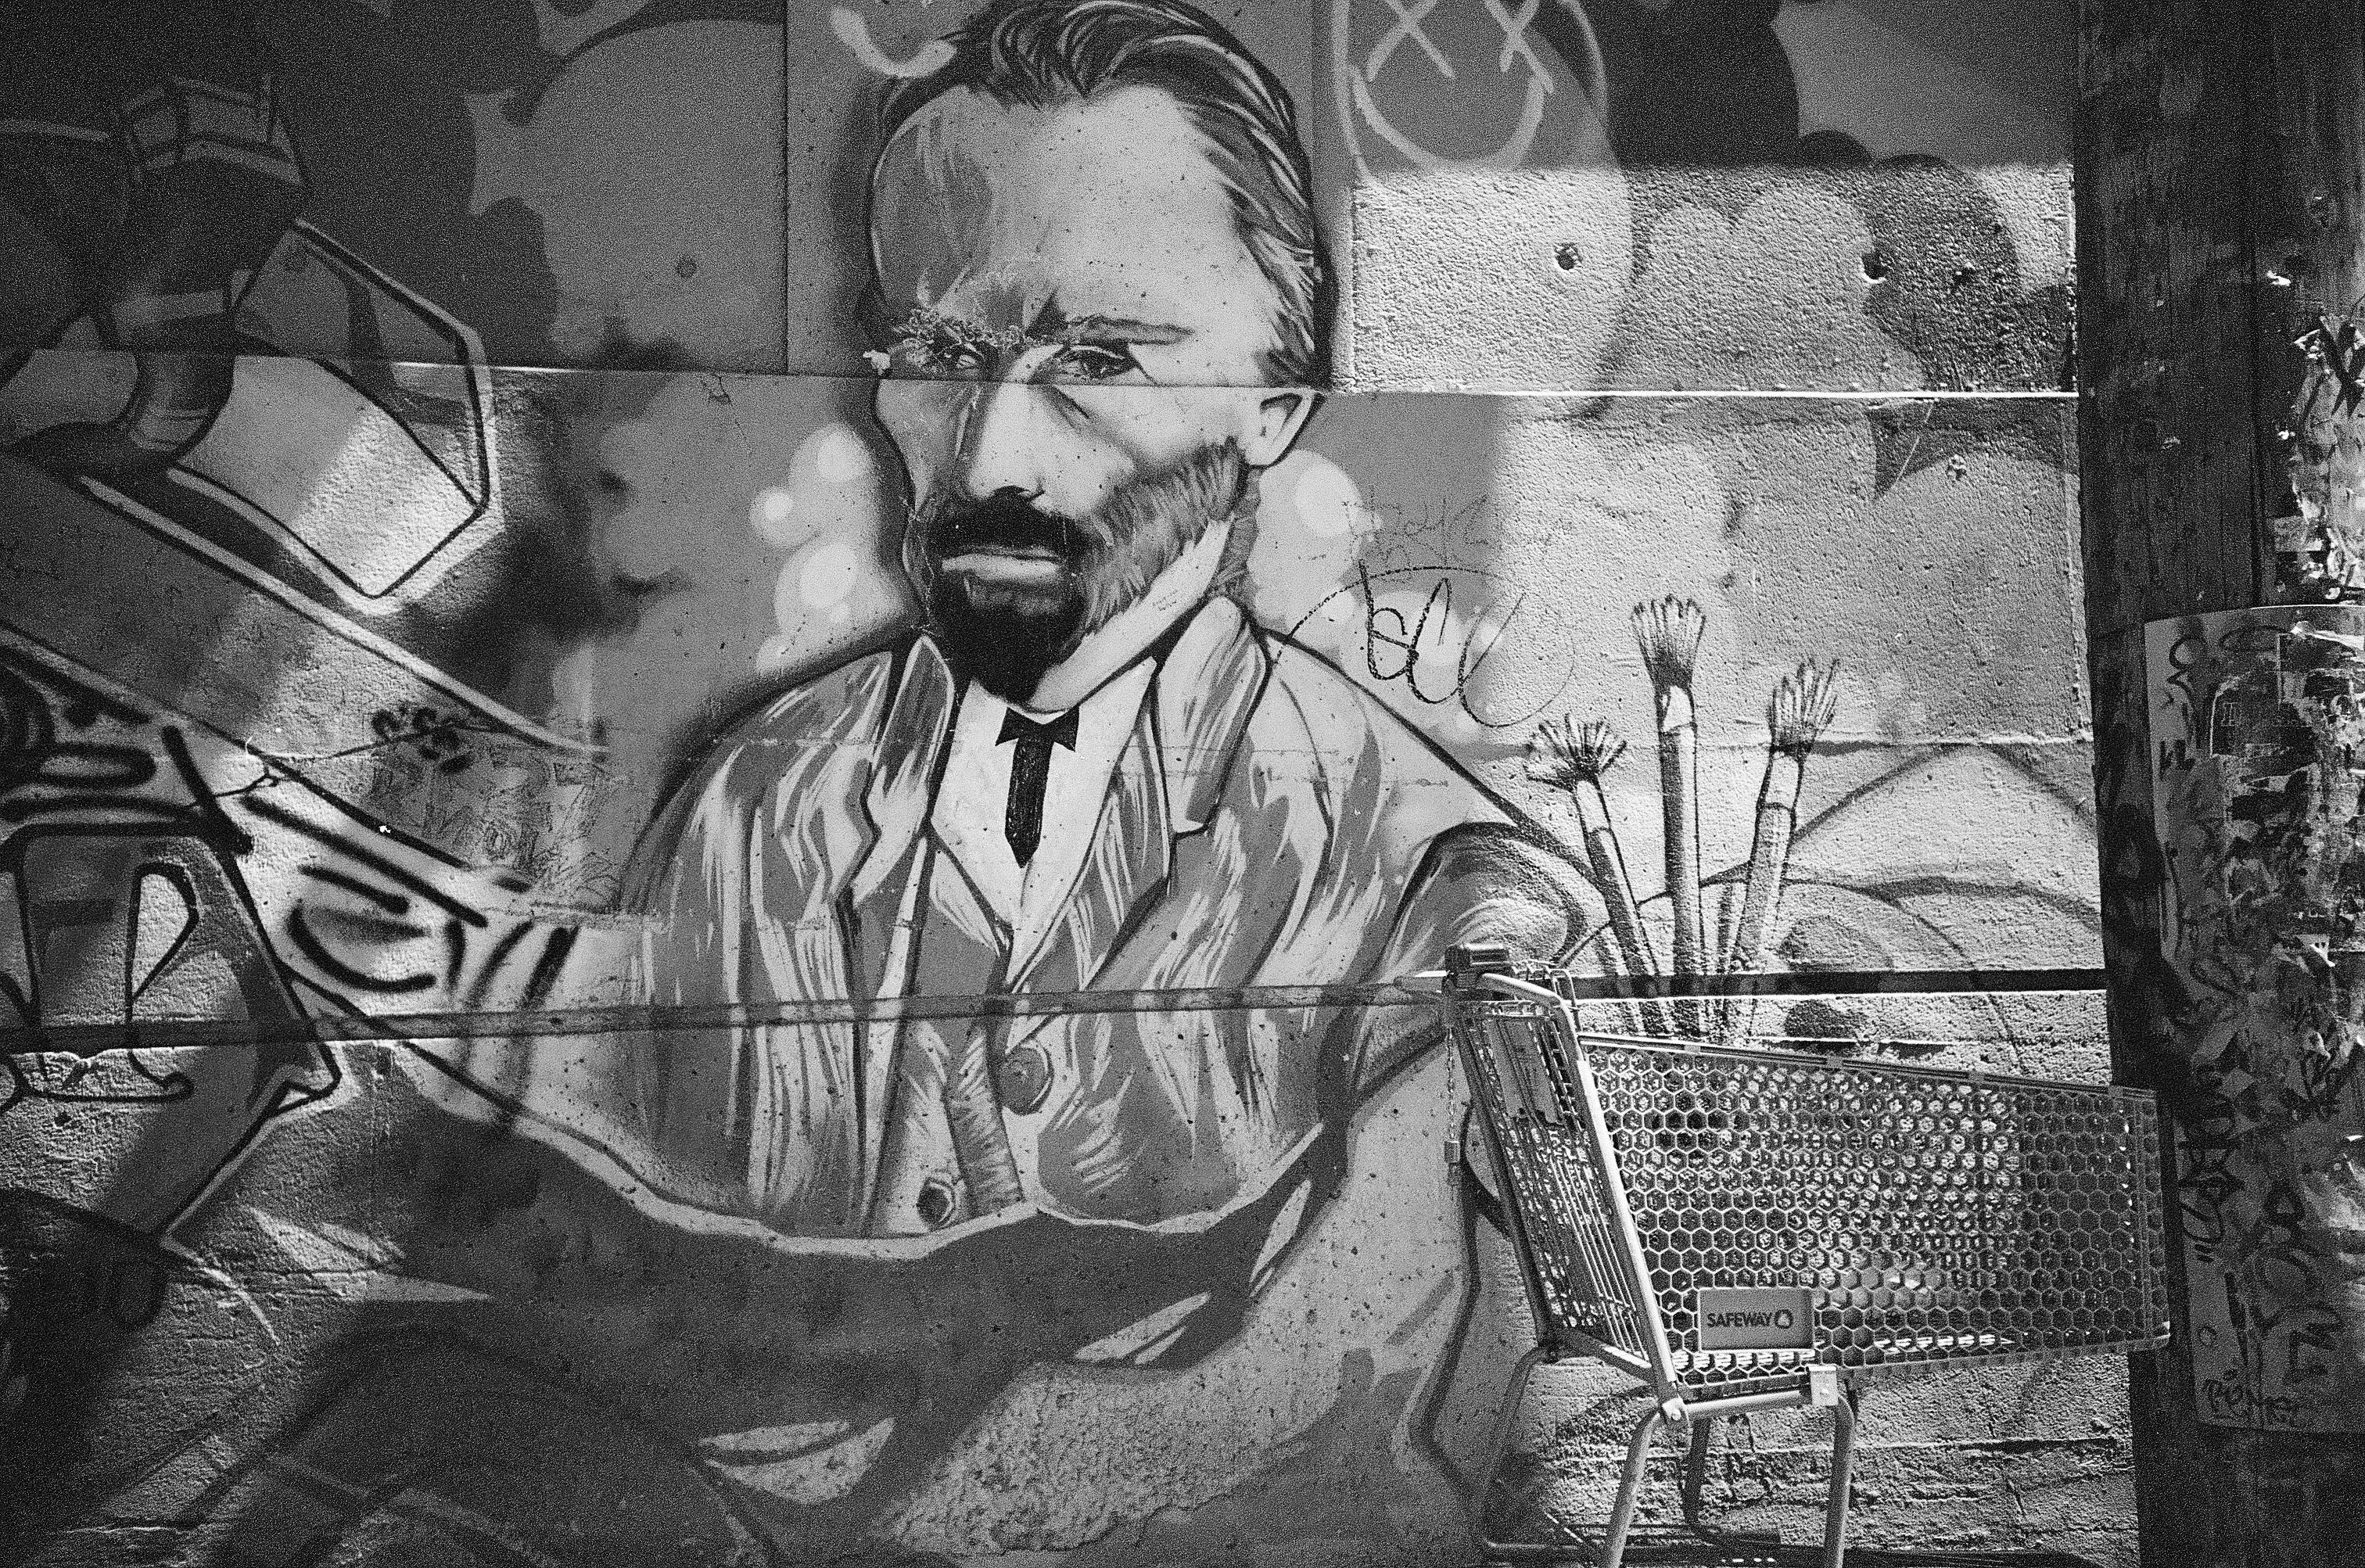
black and white, alley, portrait, monochrome, graffiti, art, sketch, drawing, lca, ilfordxp2super400, shoppingcart, vincentvangogh, monochrome photography